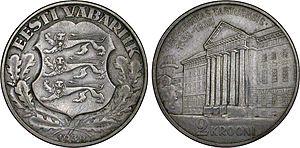
L’université de Tartu est l’université nationale estonienne, qui a son siège à Tartu. Fondée en 1632 alors que Tartu était dans le duché de Livonie, sous la domination de la Suède, par Gustave II Adolphe de Suède, c’est la deuxième plus ancienne université des Pays baltes après l'université de Vilnius, qui date de 1579. L'enseignement s'y fait alors en latin.